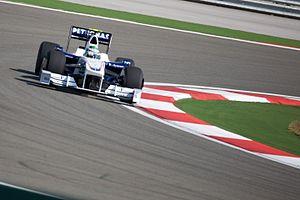
Nick Heidfeld, né le 10 mai 1977 à Mönchengladbach, est un pilote automobile allemand. De 2000 à 2011, il participe à 183 Grands Prix de Formule 1, pour treize podiums inscrits.